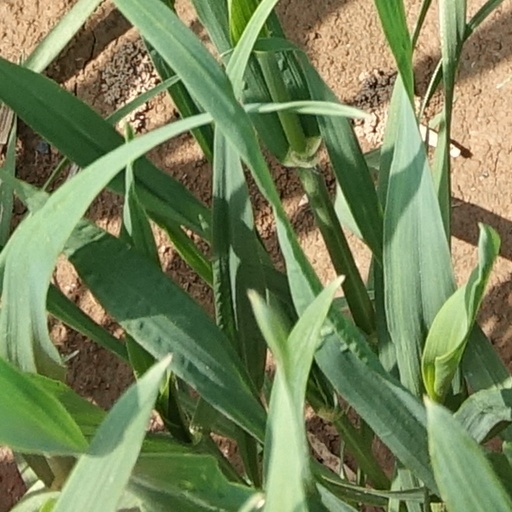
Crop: wheat